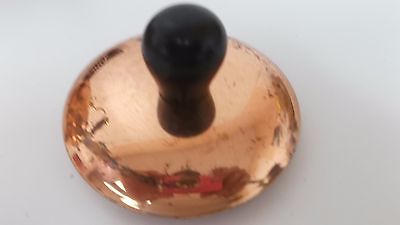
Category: kettle